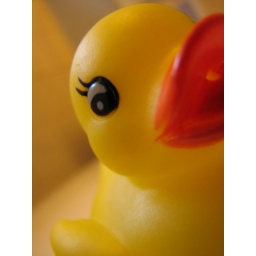
I let Jonah snooze in his car seat and snuck a short bath. So selfish!